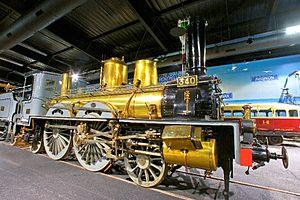
La Cité du Train - Patrimoine SNCF, à Mulhouse, est le plus grand musée ferroviaire d'Europe.
Sharp, Roberts and Company est un ancien constructeur de locomotives situé à Manchester en Angleterre. L'entreprise est créée en 1828 par Thomas Sharp et Richard Roberts, elle produit des machines-outils et des machines pour l'industrie du textile. La première locomotive à vapeur sort des ateliers en 1833. La société change de nom plusieurs fois avant de disparaître par fusion en donnant naissance à la North British Locomotive Company en 1903, après avoir produit plus de 5 000 locomotives.
121 en Europe est un type de locomotive à vapeur dont les essieux ont la configuration suivante :